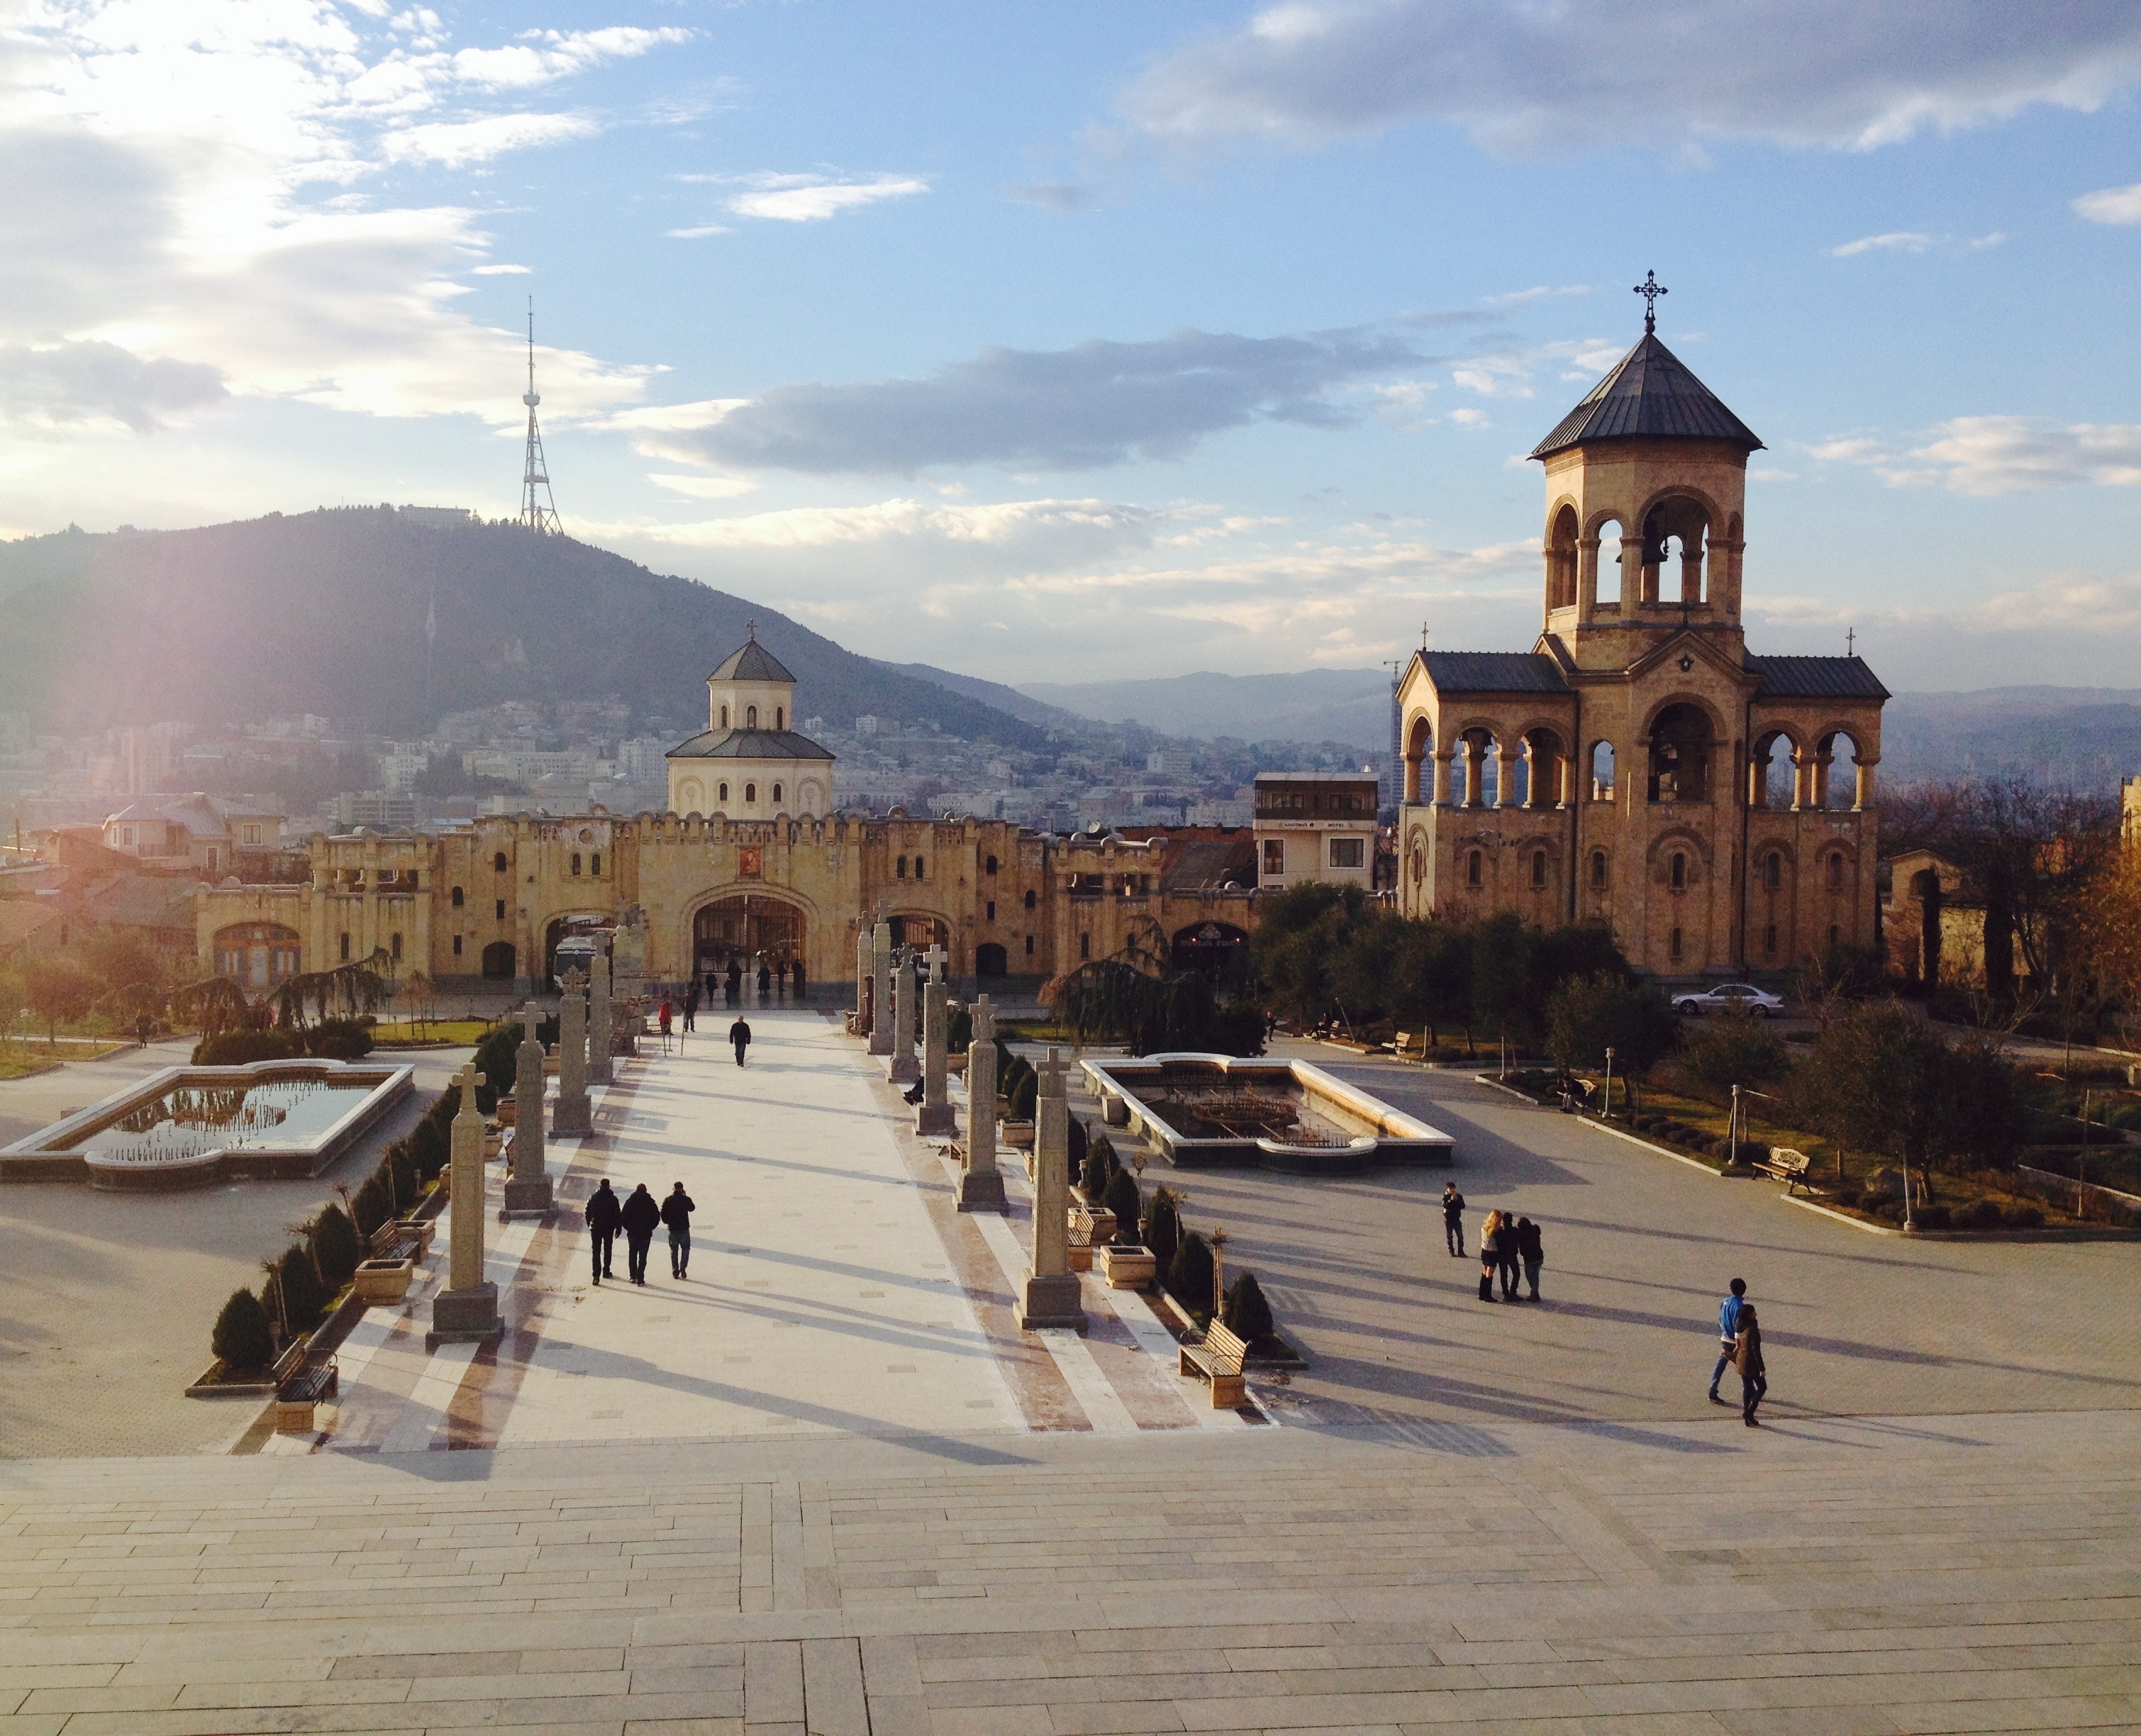
snow, winter, architecture, morning, town, old, city, cityscape, vacation, travel, europe, evening, landmark, church, tourism, place of worship, monastery, georgia, tbilisi, town square, eastern, ancient history